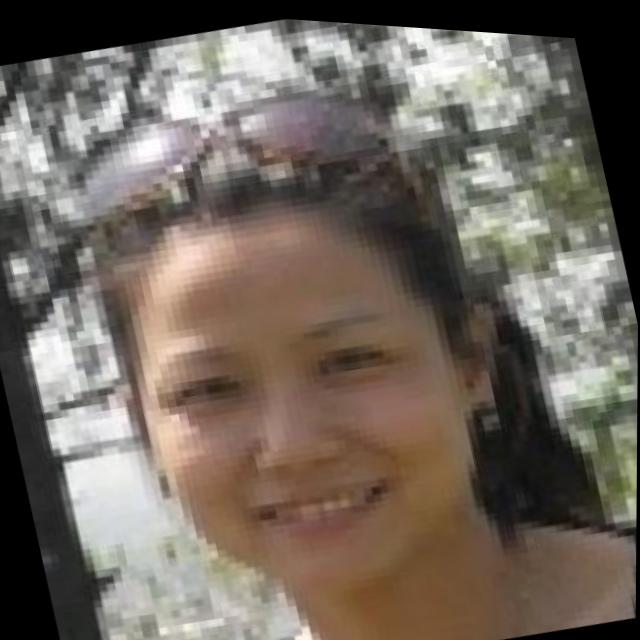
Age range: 21-44